Stephen Gadd

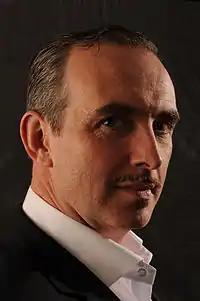
Stephen Gadd

Stephen Gadd (born 1964 in Berkshire, South East England) is an English operatic baritone.